China National Aviation Corporation

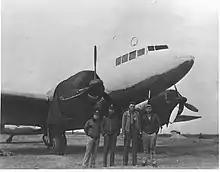
CNAC pilots with a captured Shōwa L2D3 or L2D3-L, c. 1945

After World War II, in 1946, CNAC moved from India to Shanghai, specifically Longhua Airport, located on the western shore of the Huangpu River, 10 km from the center of Shanghai. The company was a huge organization, with departments for transportation, mechanics, medicine, food, finance, etc. The employees who numbered in the thousands were housed in dormitories located in the Shanghai French Concession. Every morning, the company took the employees by a car convoy from the dormitories to the airport.